Act of Valor

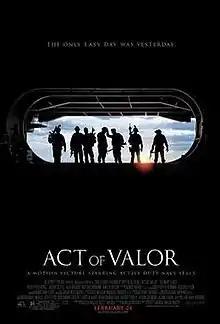
Theatrical release poster

Act of Valor is a 2012 American action film produced and directed by Mouse McCoy and Scott Waugh and written by Kurt Johnstad. The film stars active duty U.S. Navy SEALs and U.S. Navy Special Warfare Combatant-craft Crewmen, as well as Roselyn Sánchez, Jason Cottle, Alex Veadov, Nestor Serrano, and Emilio Rivera.